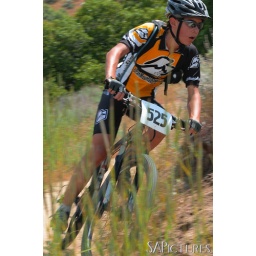
The Stan Crane Memorial mountain bike race in Draper, Utah, on Memorial Day, 2009.